Solar power in New York

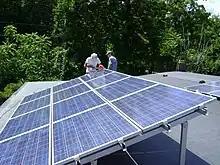
Installing rooftop solar panels in Poughkeepsie

New York has a renewable portfolio standard of 30% from renewable sources by 2015. In 2015 24% was renewable, 6% short of the goal. Wind is the predominant generating technology. In 2018, the New York State Energy Research and Development Authority awarded long-term contracts to 22 utility-scale solar farms, totaling a combined capacity of 646 MW.